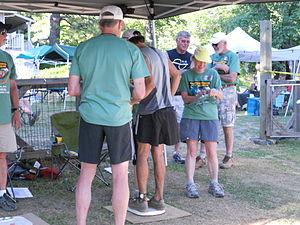
Le trail, la course nature ou plus rarement la course en sentier, est un sport de course à pied, sur longue distance, en milieu naturel, généralement sur des chemins de terre et des sentiers de randonnée en plaine, en forêt ou en montagne. Trail est l'abréviation, propre aux francophones, de l'anglais trail running.